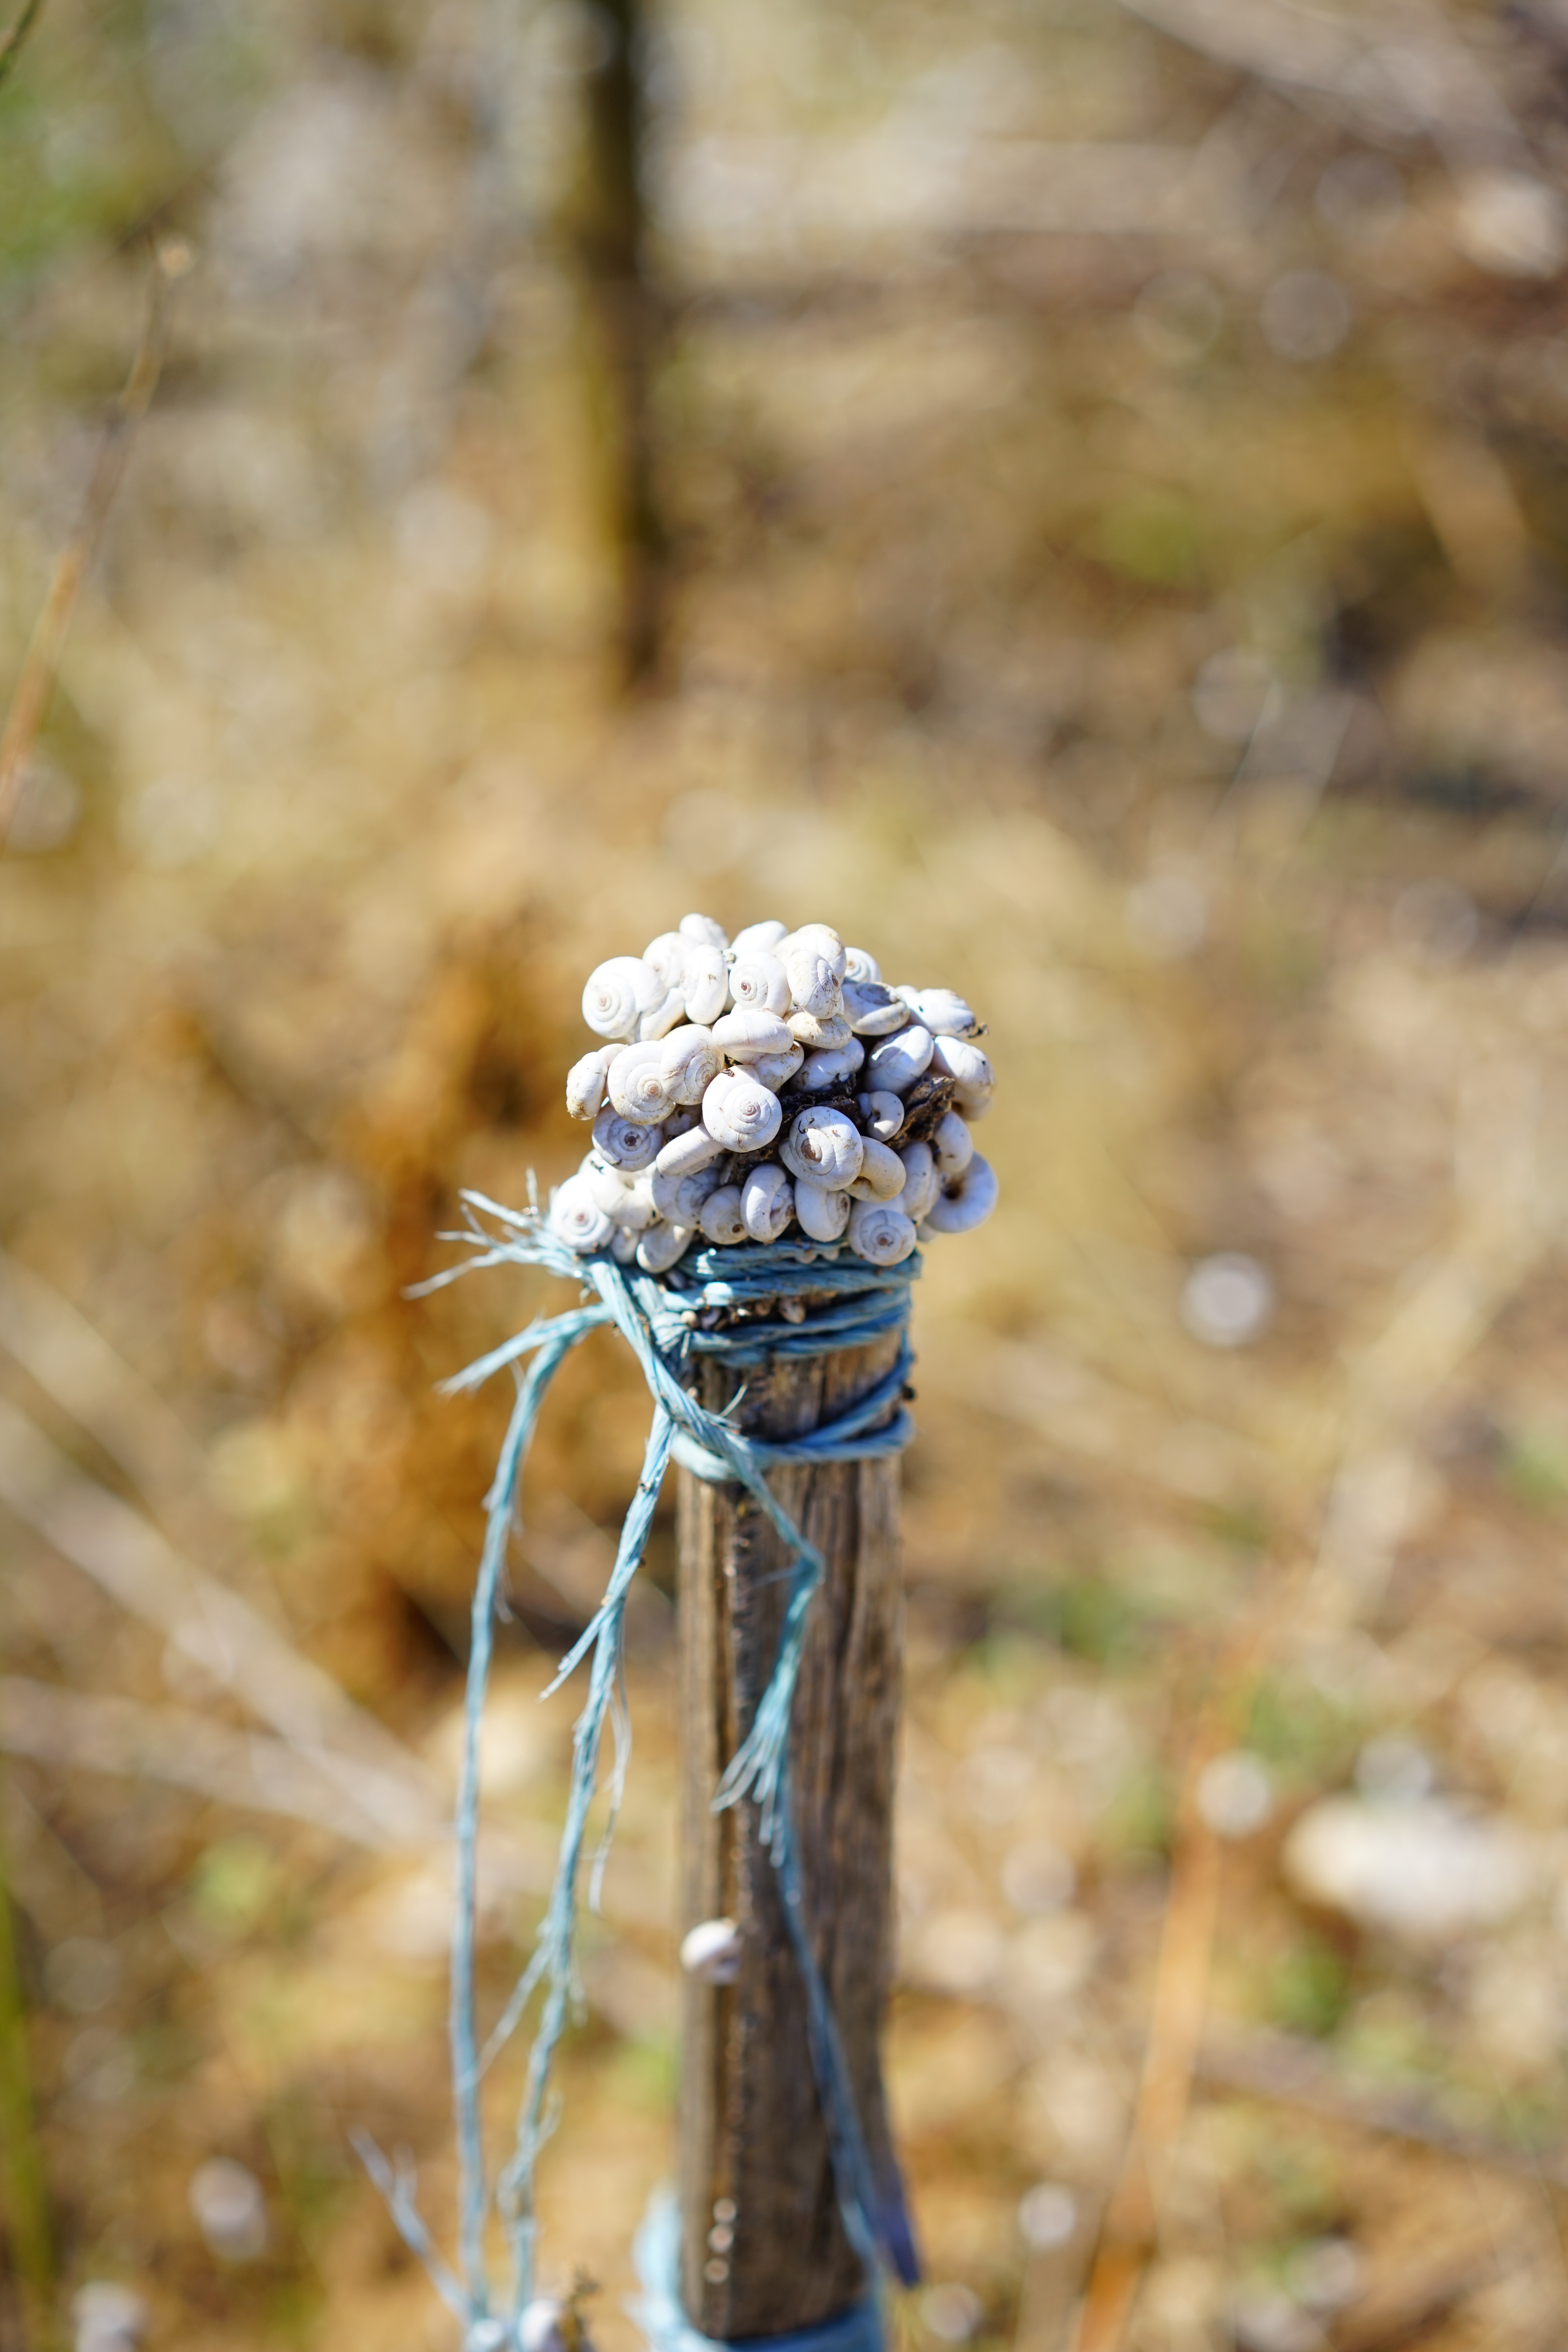
tree, nature, grass, branch, post, plant, white, sunlight, leaf, flower, spring, green, autumn, soil, botany, flora, season, twig, close up, provence, woodland, snails, mass, macro photography, south of france, snail shells, snail shell, heath snail, xeropicta rough tina, mass collection, white snail